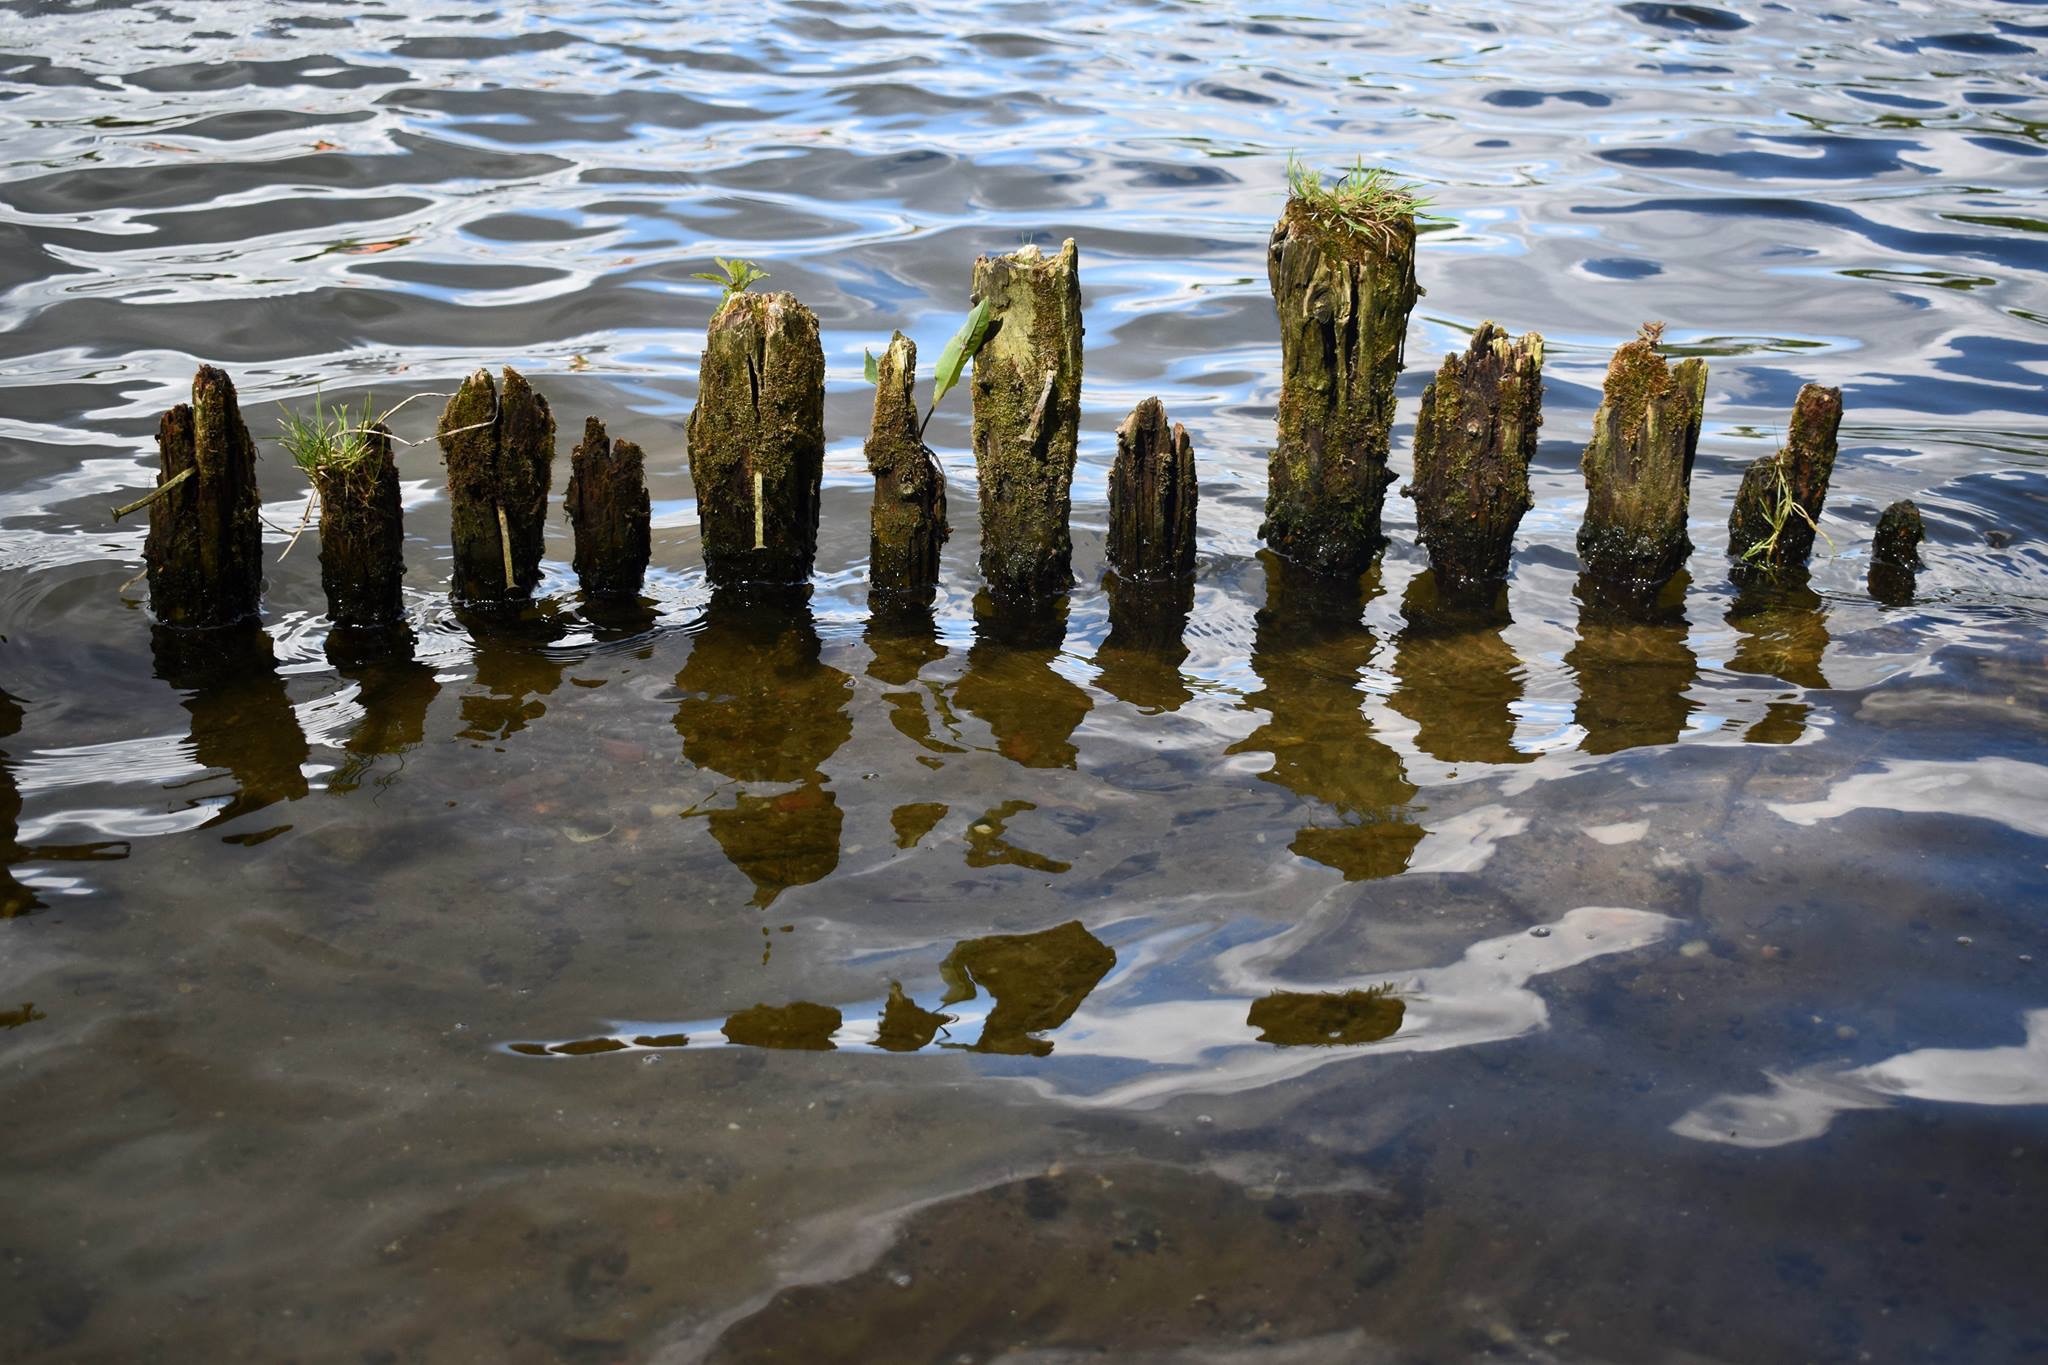
sea, coast, water, sand, rock, snow, winter, shore, wave, ice, reflection, material, art, wetland, limit, water impressions, in the river